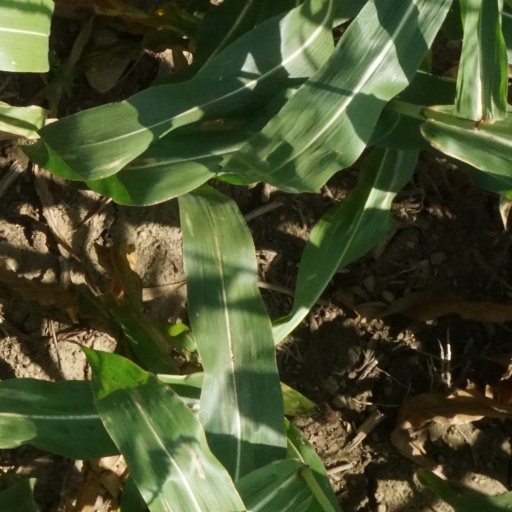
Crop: maize; corn